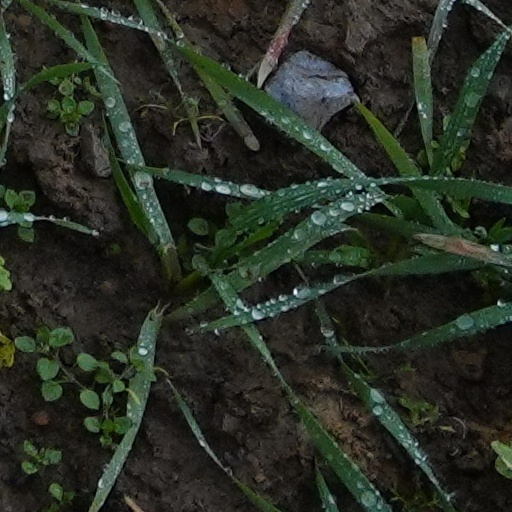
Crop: wheat